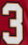
Number: 3